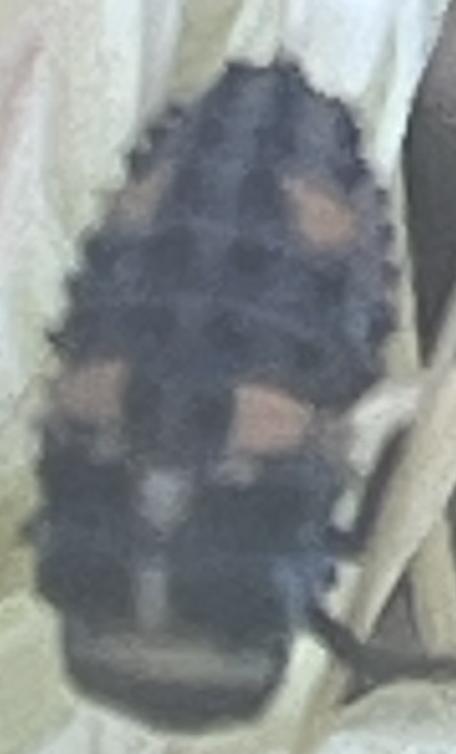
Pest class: predators